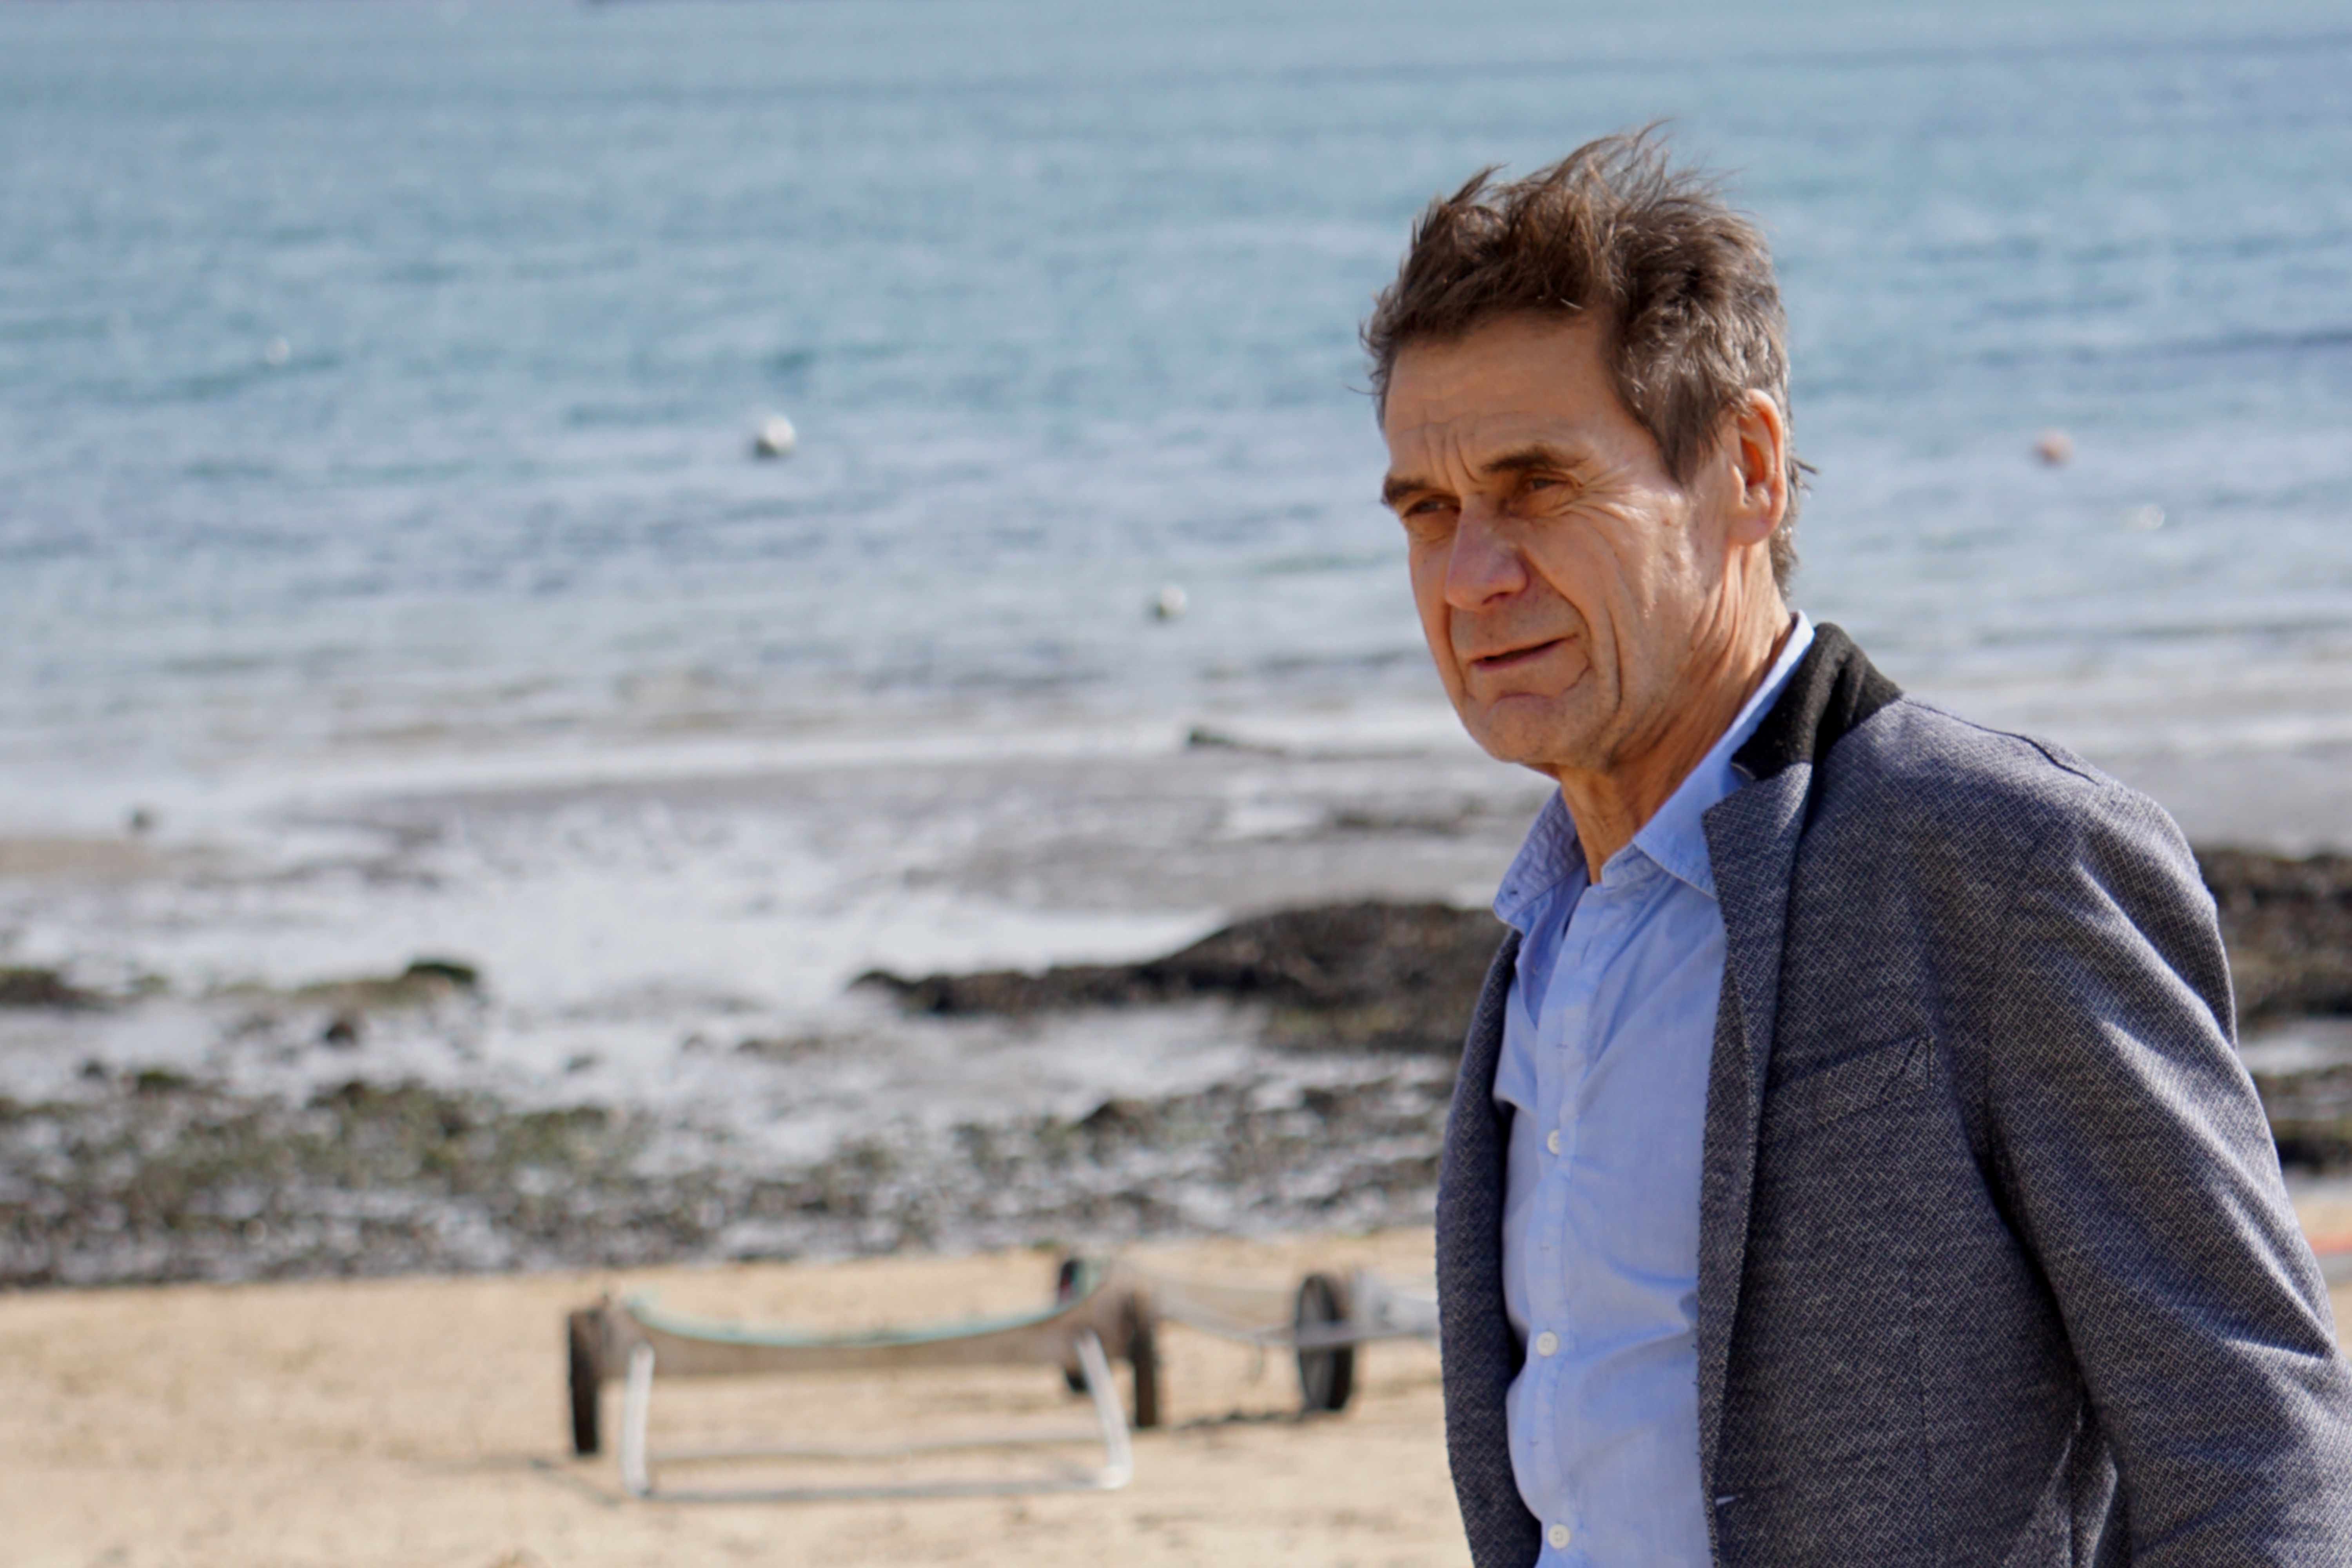
man, beach, sea, coast, water, nature, ocean, person, people, shore, old, vacation, male, elderly, royalty free images